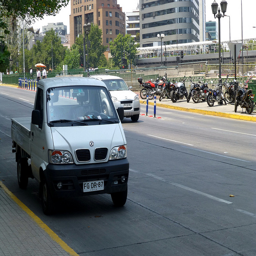
Motorcyclists park on the sidewalk near the street.
Small white truck passing on road next to line of motorcycles.
A small truck sitting on a road near a gang of bikers.
a couple of trucks going down the road
Vehicle parked along the street with motorcycles on the opposite sidewalk.